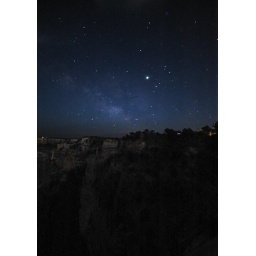
Jupiter in scorpio over the wall of the grand canyon